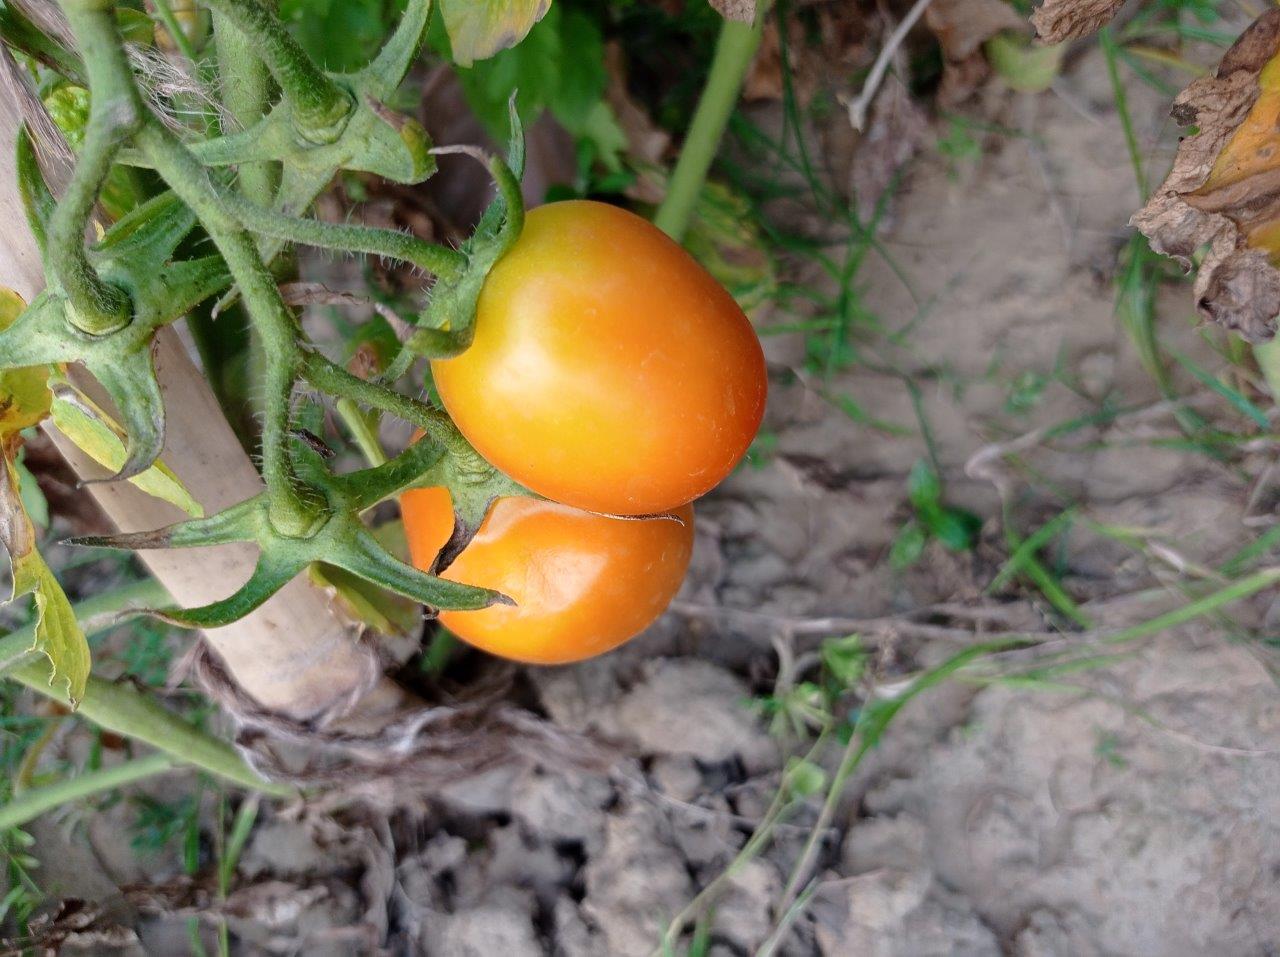
Maturity: Mature